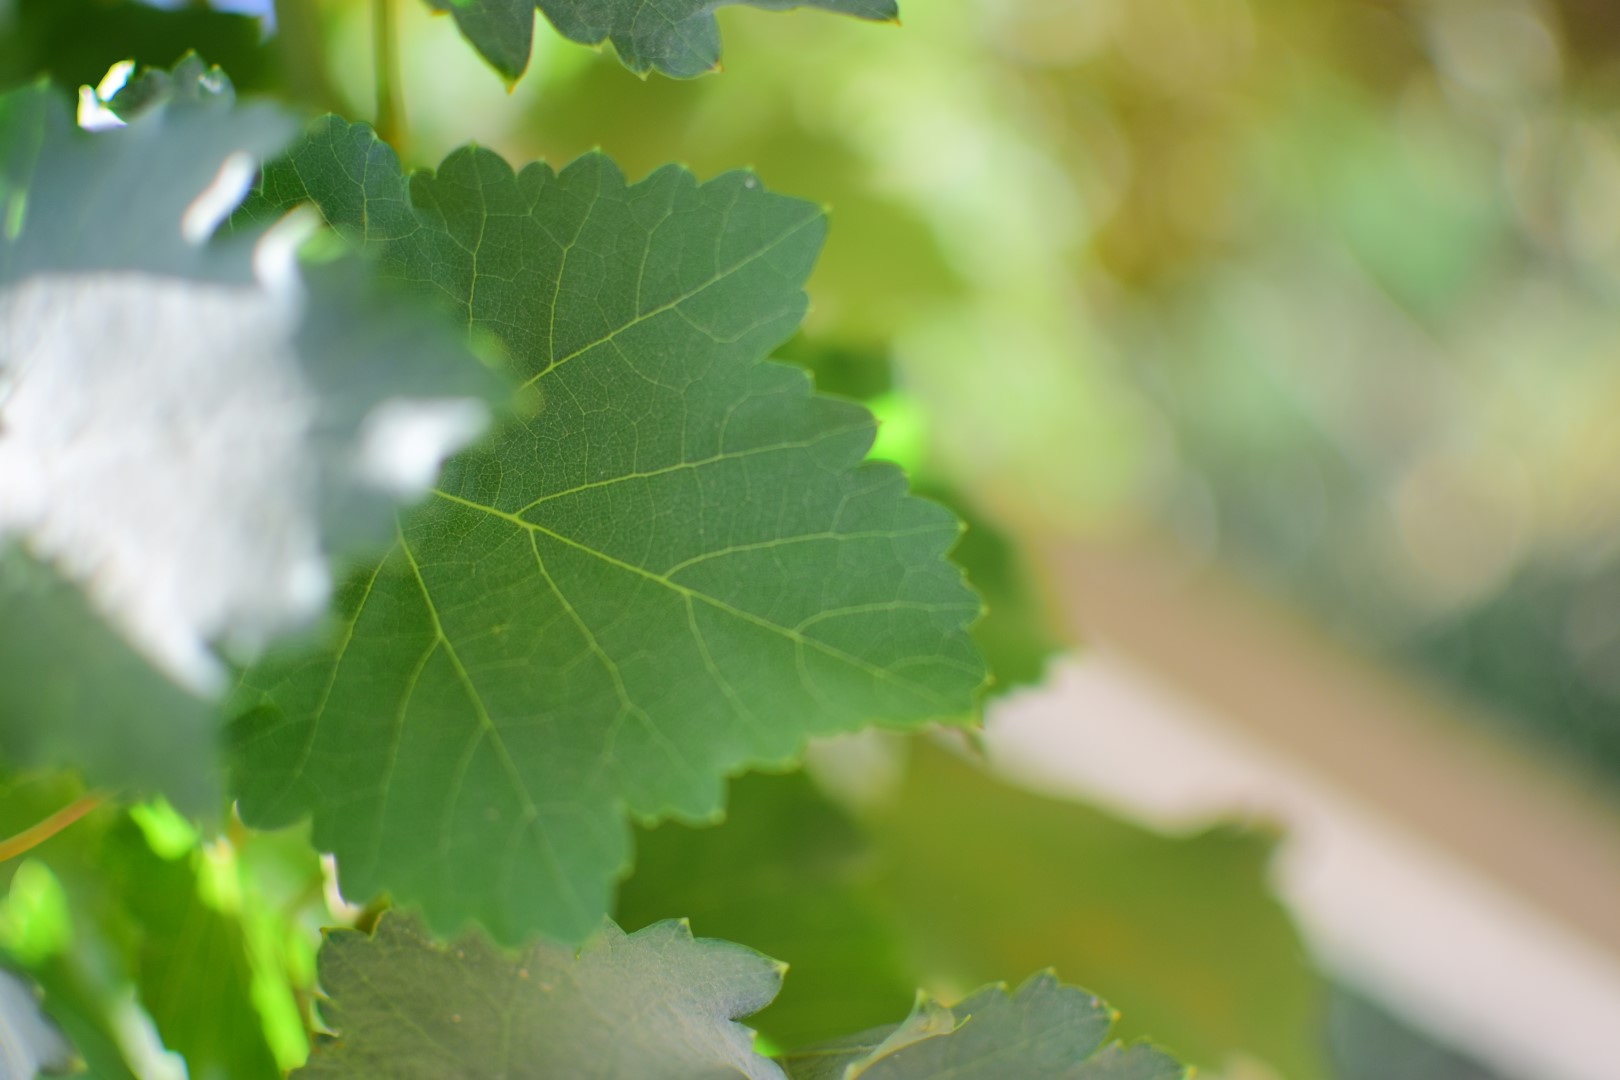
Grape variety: Frinsi